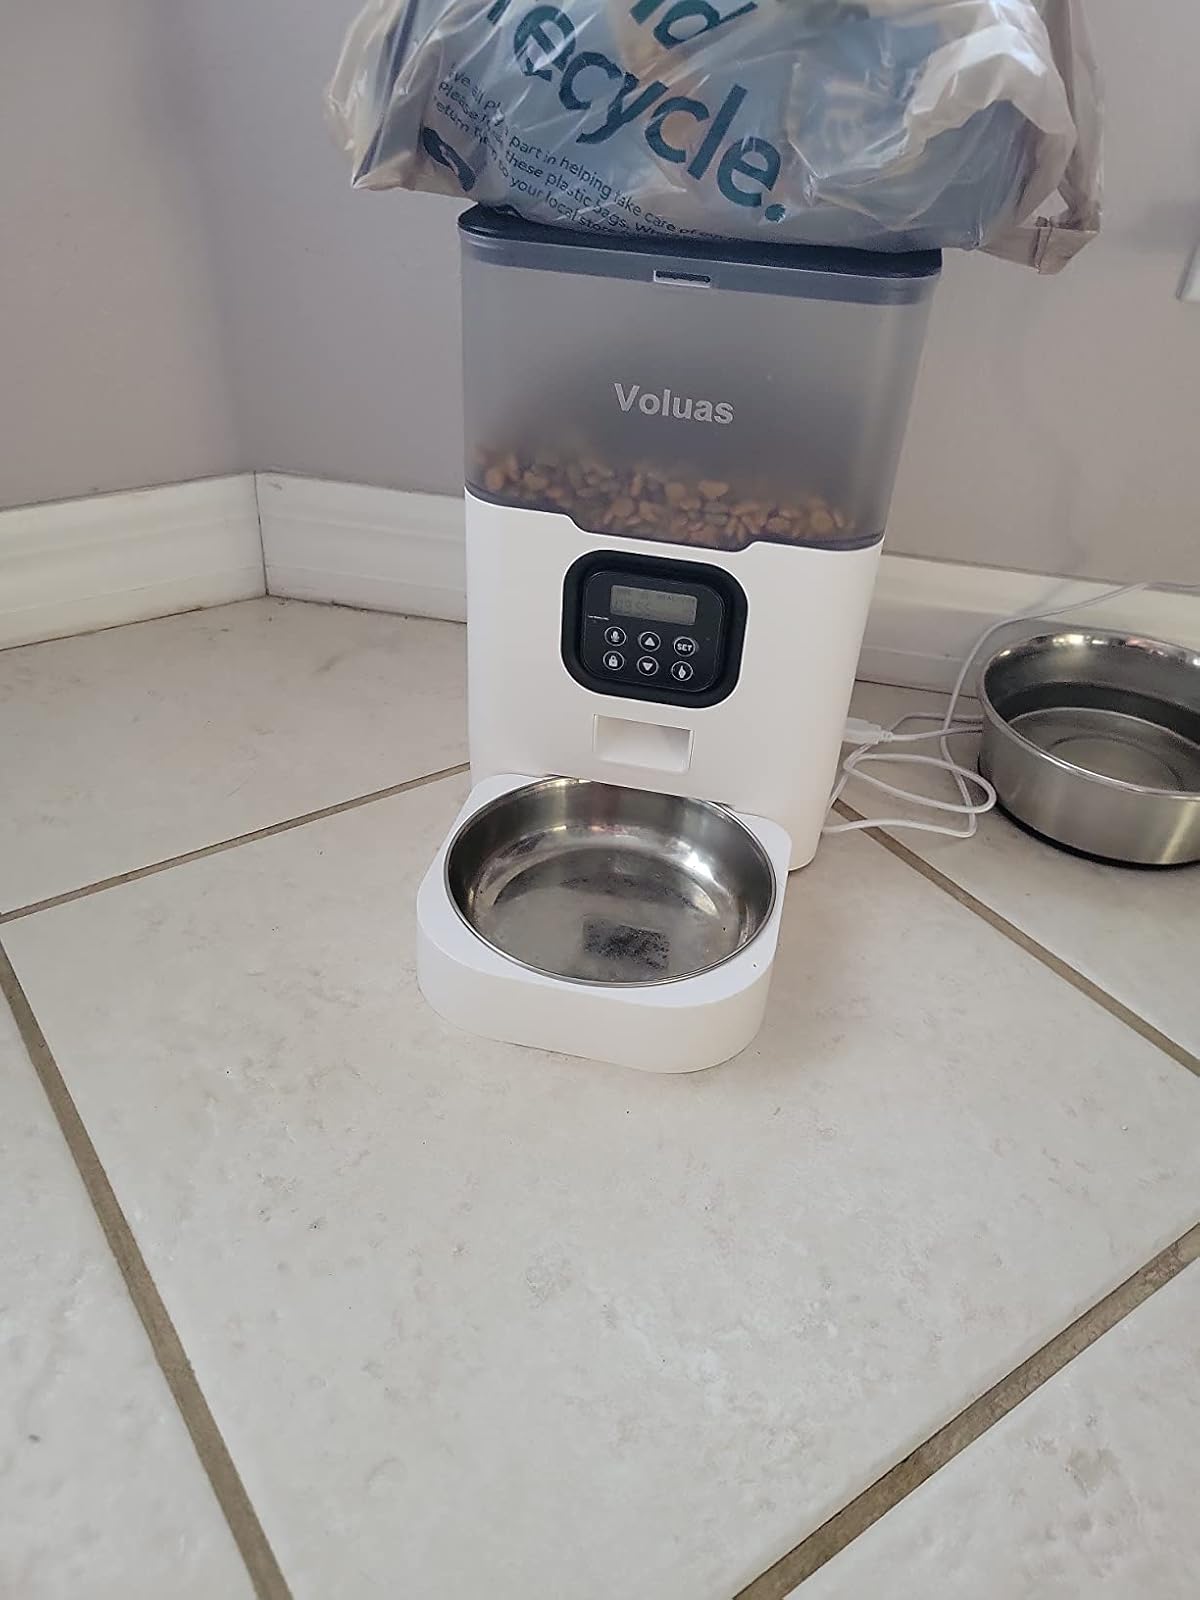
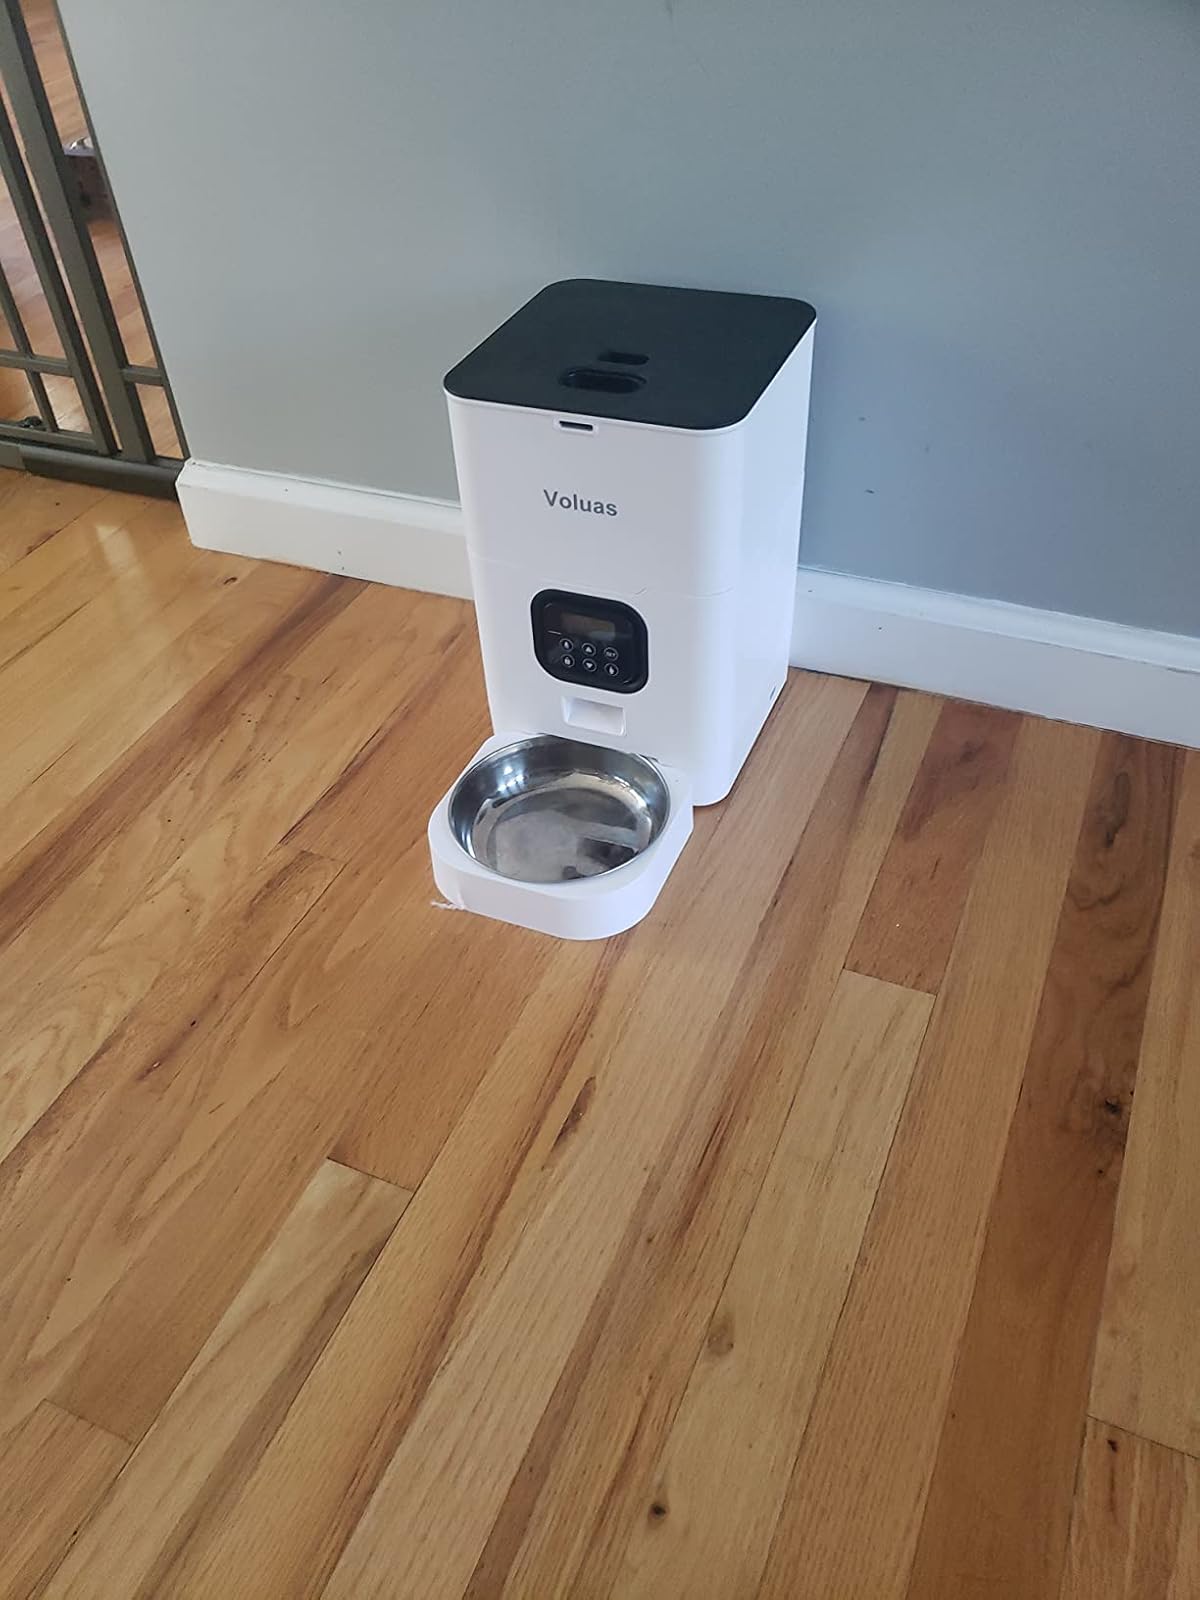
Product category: items_feeder
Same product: no